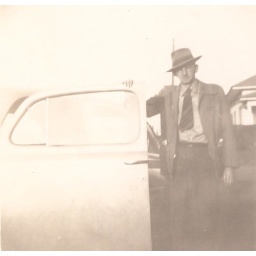
1948 Tillman by car with open door